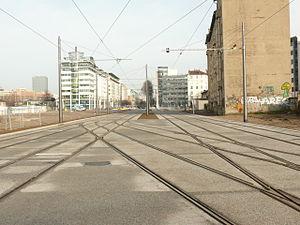
Plan de voie de la station Part-Dieu Sud , en direction de la Station Gare Part-Dieu - Vivier Merle, en décembre 2012
La ligne 4 du tramway de Lyon, plus simplement nommée T4, est une ligne de tramway de la métropole de Lyon ouverte le 20 avril 2009. Elle relie actuellement la clinique de Feyzin au campus scientifique de La Doua situé sur la commune de Villeurbanne où elle partage ses infrastructures avec la ligne T1. La ligne transporte quotidiennement 85 000 passagers en moyenne.